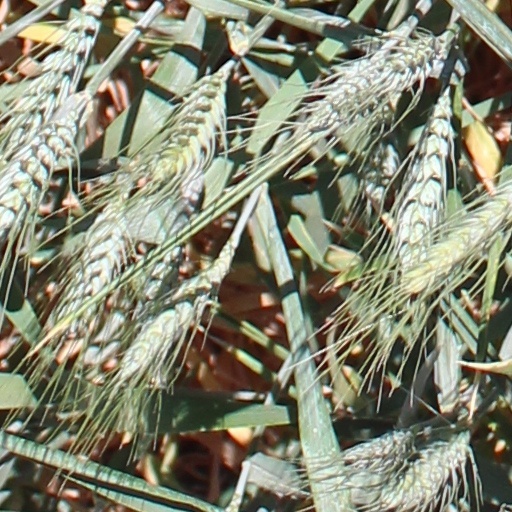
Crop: wheat